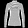
Label: Pullover